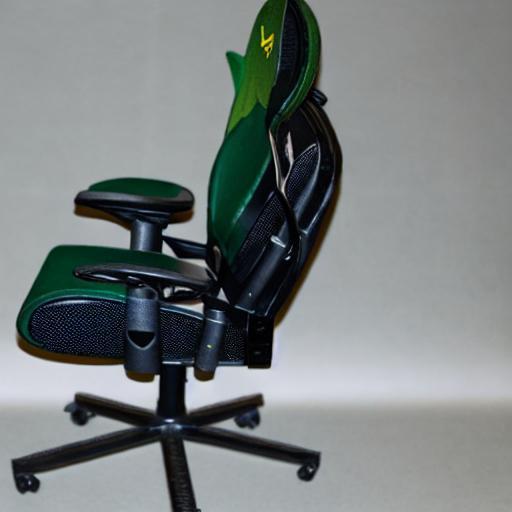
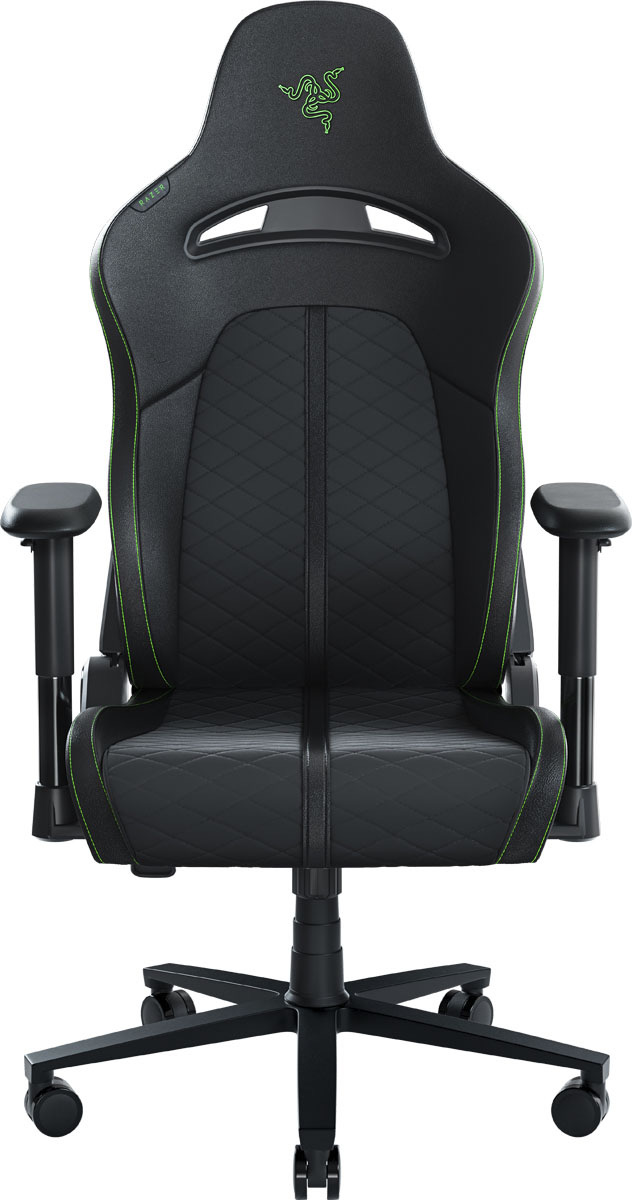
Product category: items_chair
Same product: no